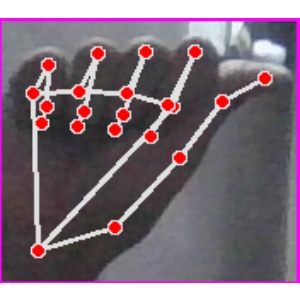
अक्षर: छ